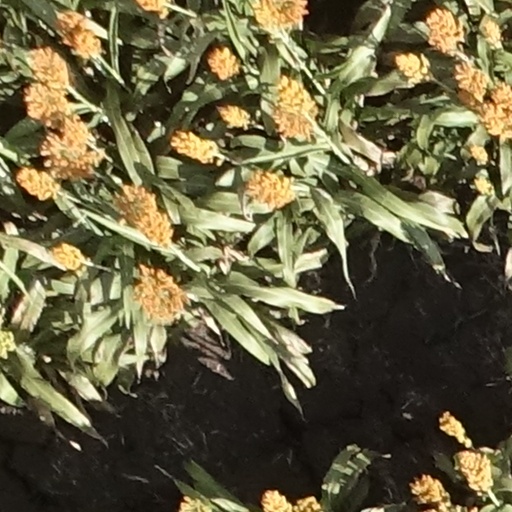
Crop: sorghum